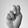
ASL letter: N